Describe the emotion expressed in this image:  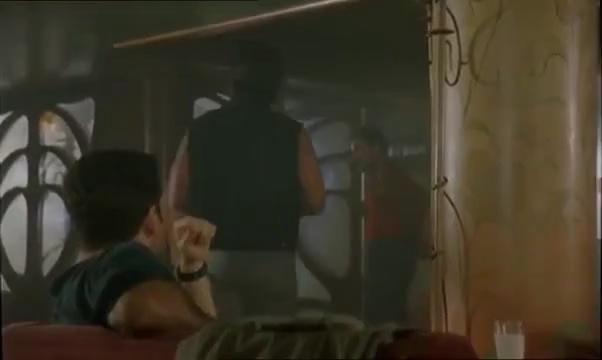
This person displays Suffering, valence and arousal with low intensity.